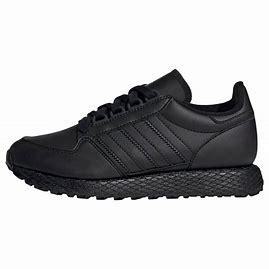
Brand: Adidas
Model: Forest Grove